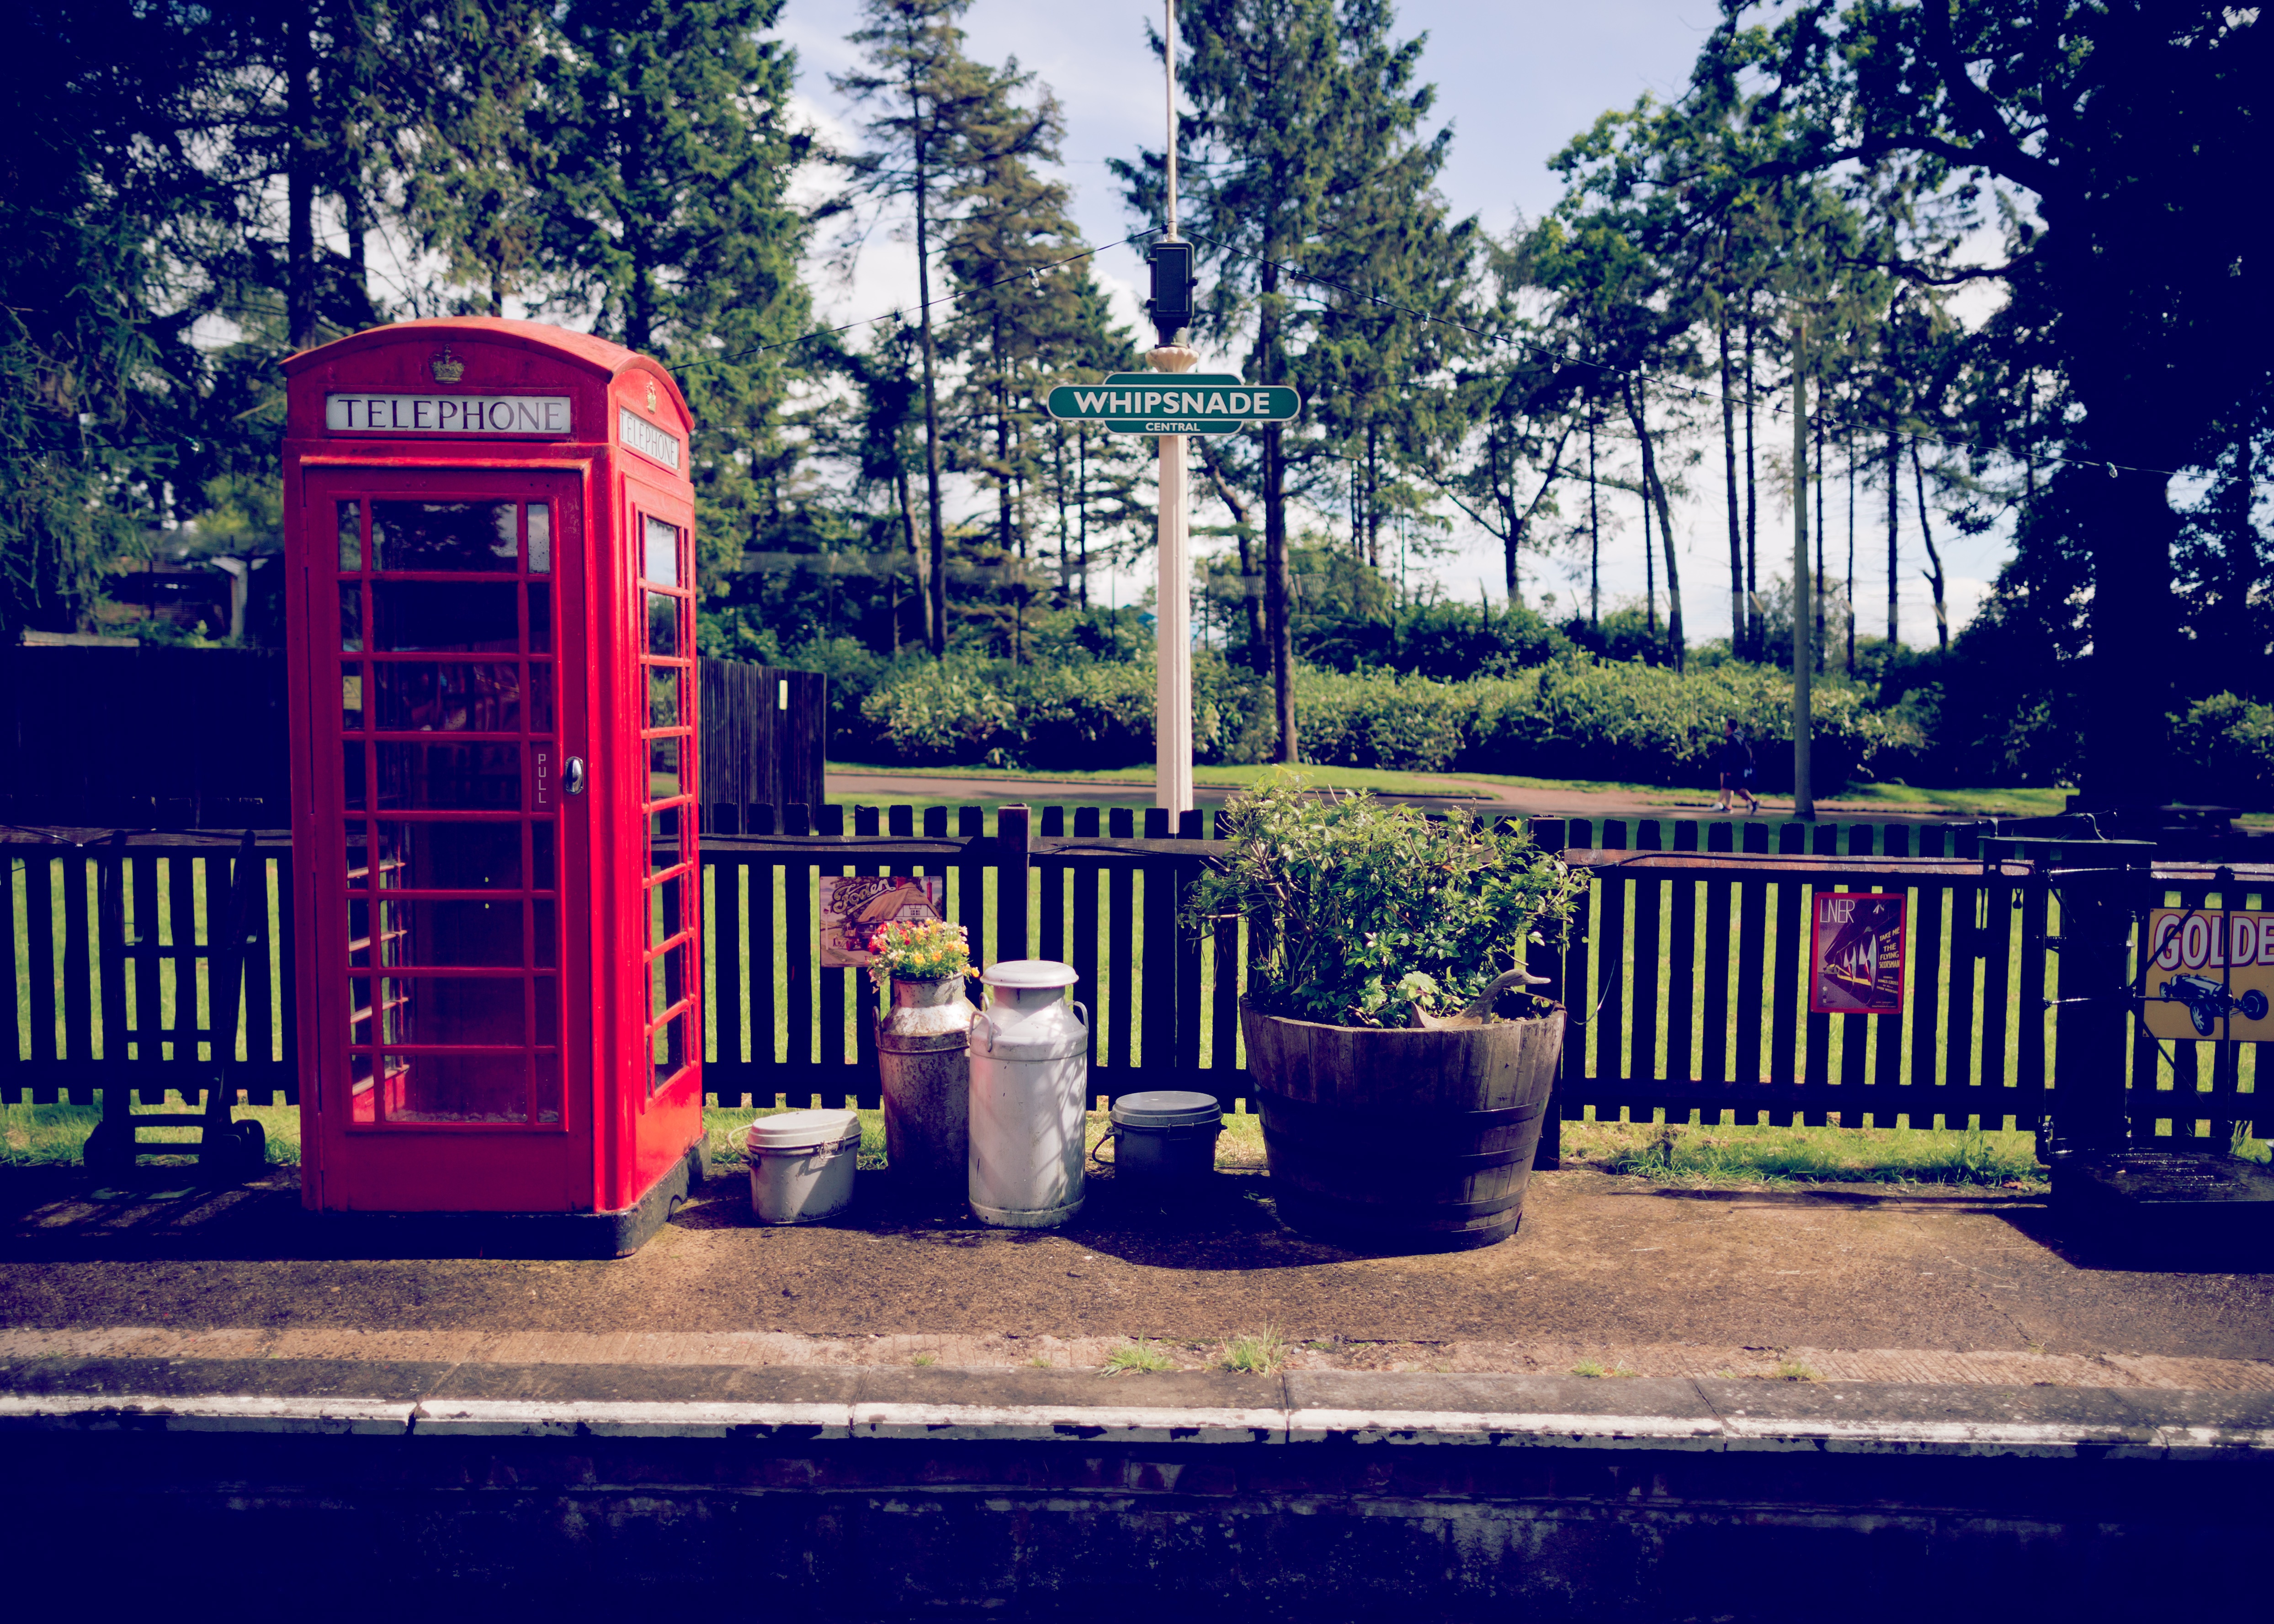
night, city, blue, urban area